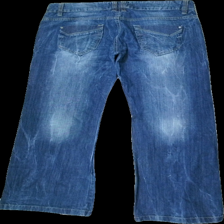
View: back
Type: Jeans
Category: Ladies
Brand: Not in the list
Colors: Blue
Material: 61% Cotton 39% Viscose
Cut: Loose
Trend: Denim
Price range: 50-100
Recommended usage: Reuse
Description: Blue jeans with straight leg